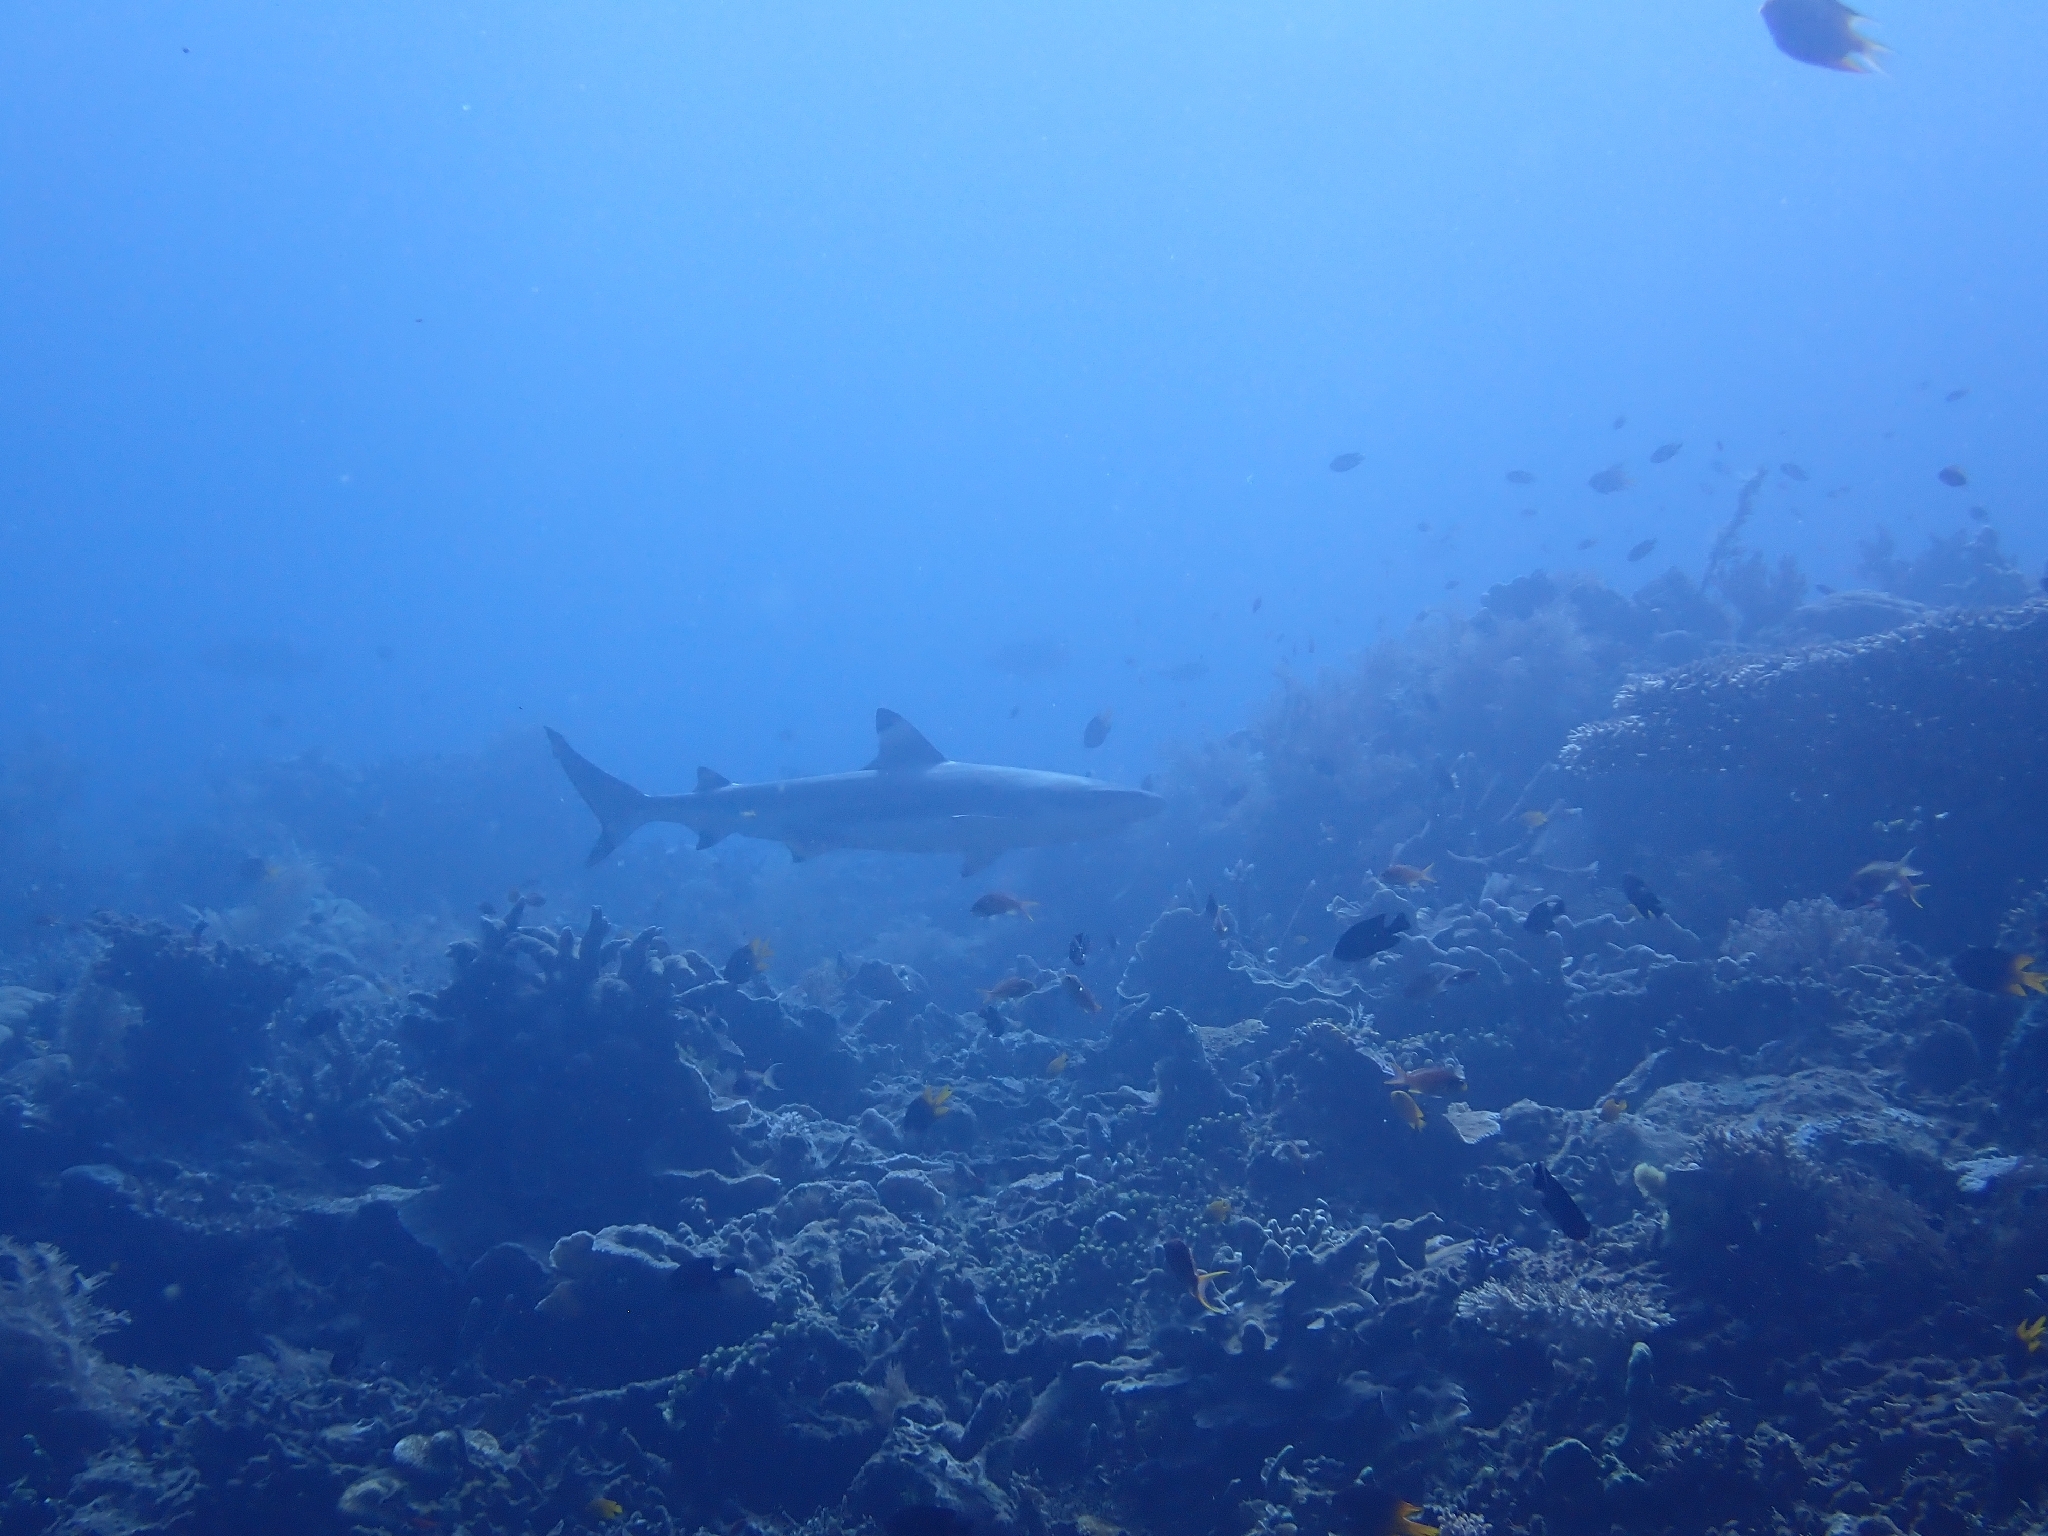
Carcharhinus melanopterus (Blacktip Reef Shark)